Archduke Rainer Ferdinand of Austria

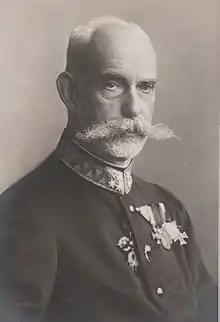

Archduke Rainer Ferdinand Maria Johann Evangelist Franz Ignaz of Austria (11 January 1827 – 27 January 1913) was an Austrian prince and politician who served as Minister-President of Austria from 1861 to 1865. Later in his life, he took up the collection of preserved papyri, largely from Egypt, and served as a benefactor and patron while working with the Oriental studies department of the University of Vienna. His purchases of papyri from Egypt formed the Rainer collection at the Austrian National Library.